Red Gables

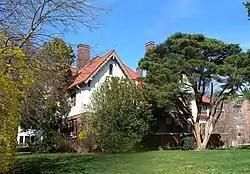

Red Gables, also known as the "Yard School of Art", is located in Montclair, Essex County, New Jersey, United States. The house was built in 1906 and was added to the National Register of Historic Places on July 1, 1988. Next to it is the synagogue Bnai Keshet.